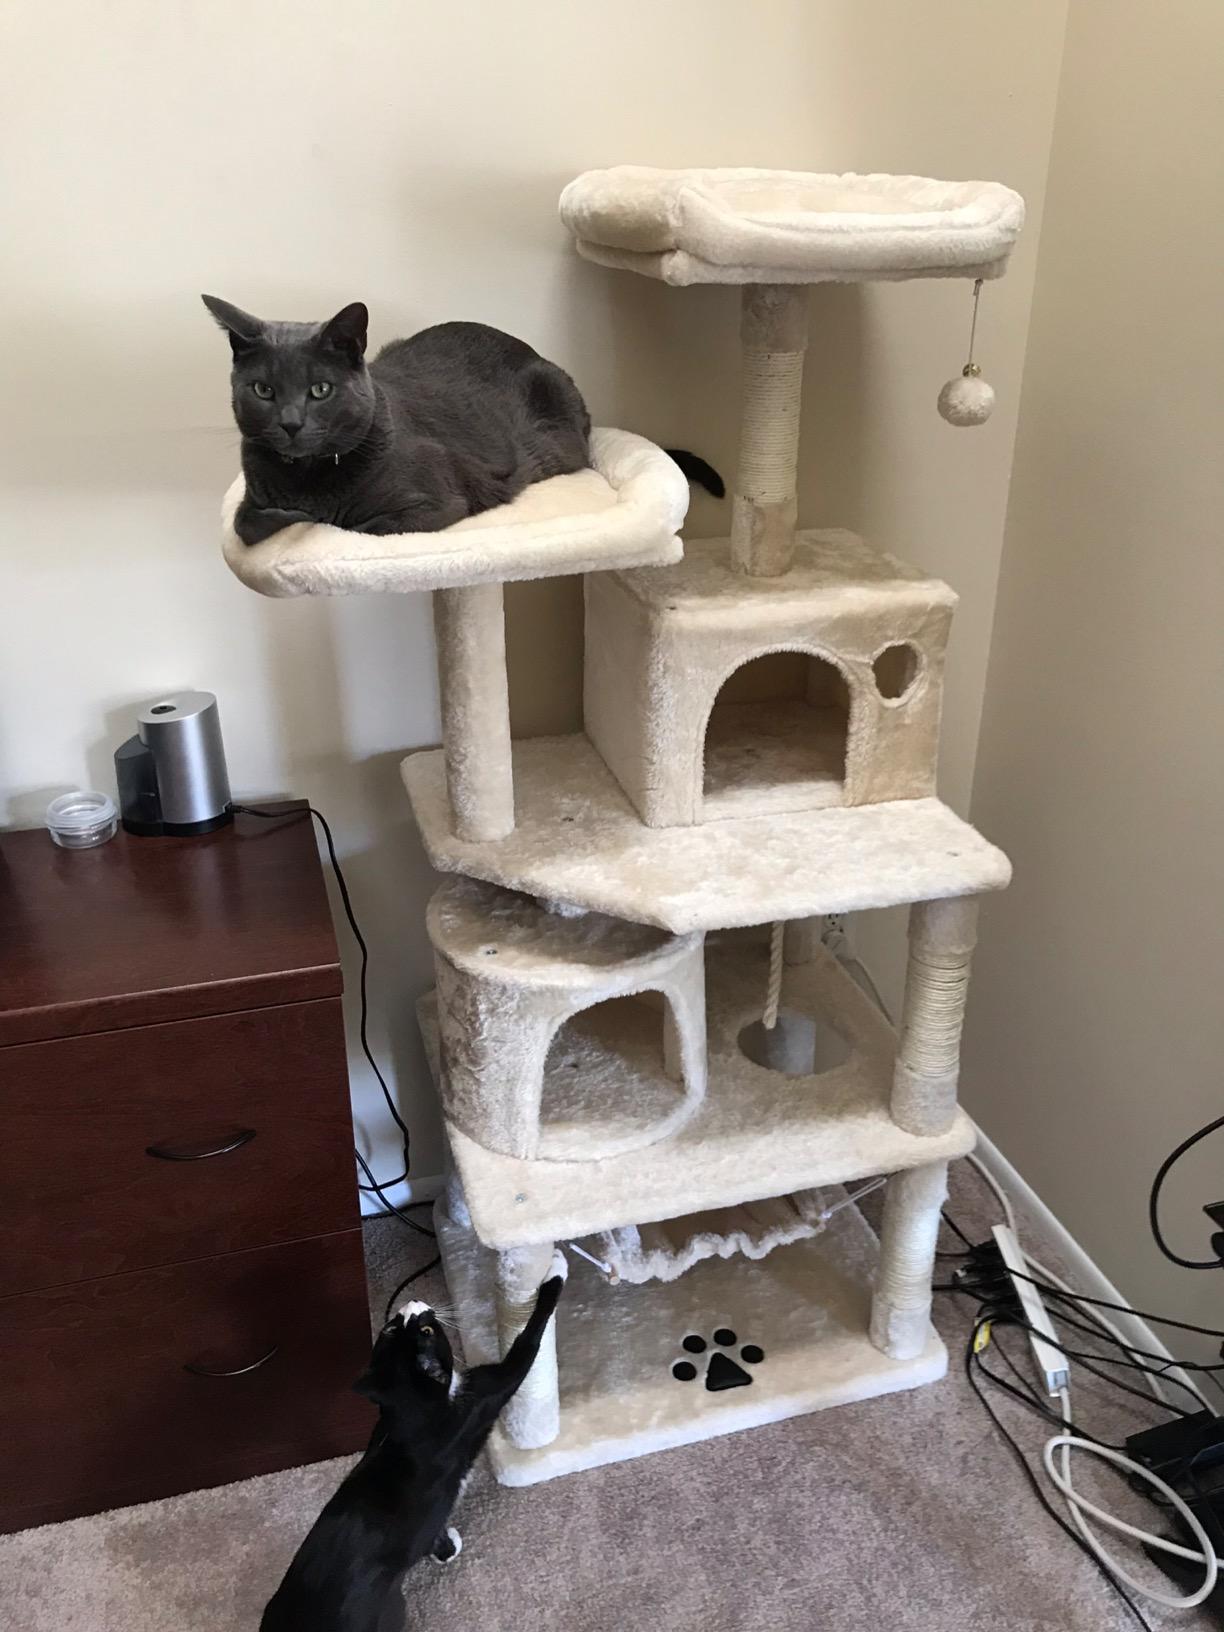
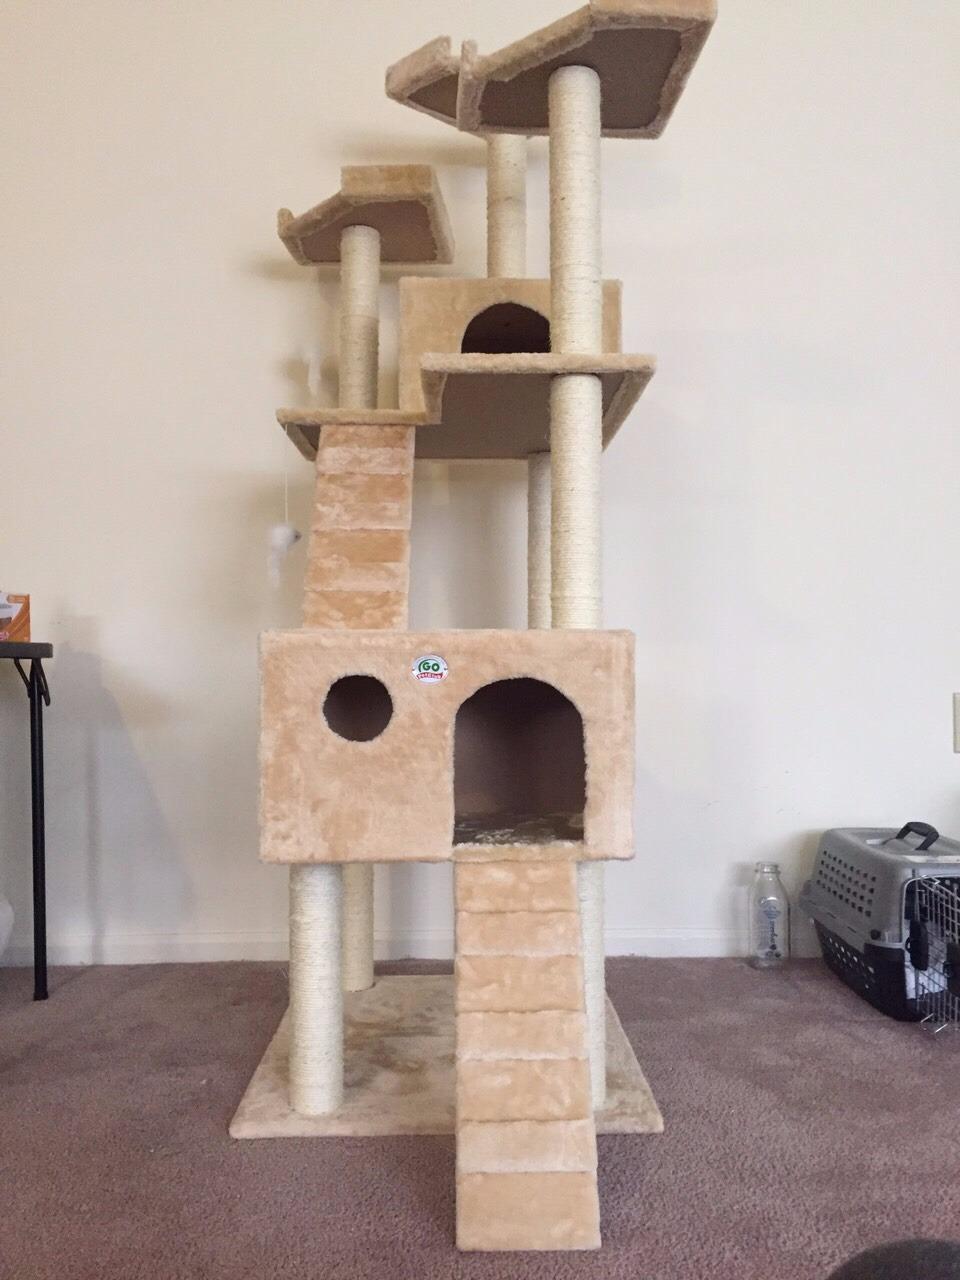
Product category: items_cat tree
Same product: no